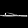
Label: Sandal